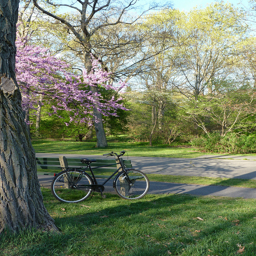
A bicycle leans against a park bench with a flowering tree nearby.
A bicycle parked in the grass by a tree.
A bicycle leaning up against a park bench.
A bicycle leans on a bench in a park.
The bicycle is parked beside of the bench outside.